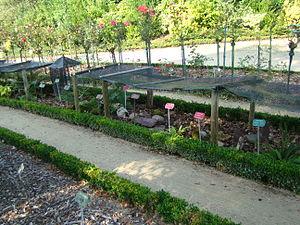
Plantes de sous-bois protégées du soleil par un filet au jardin botanique du Thabor.
Le parc du Thabor, situé à Rennes à proximité du centre-ville, est un parc public aménagé sur plus de dix hectares dont la particularité est de mêler un jardin à la française, un jardin à l’anglaise et un important jardin botanique. Son nom fait référence à une montagne dominant le lac de Tibériade en Israël, le mont Thabor.